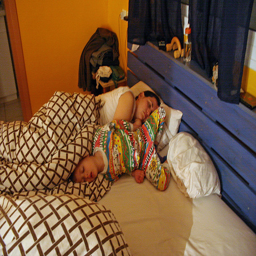
A woman laying in bed with a child.
A person laying in a bed with a small child.
A woman is laying in bed with a small child.
An adult and a child sleeping in a bed.
An adult and child in a bed with a blue headboard.